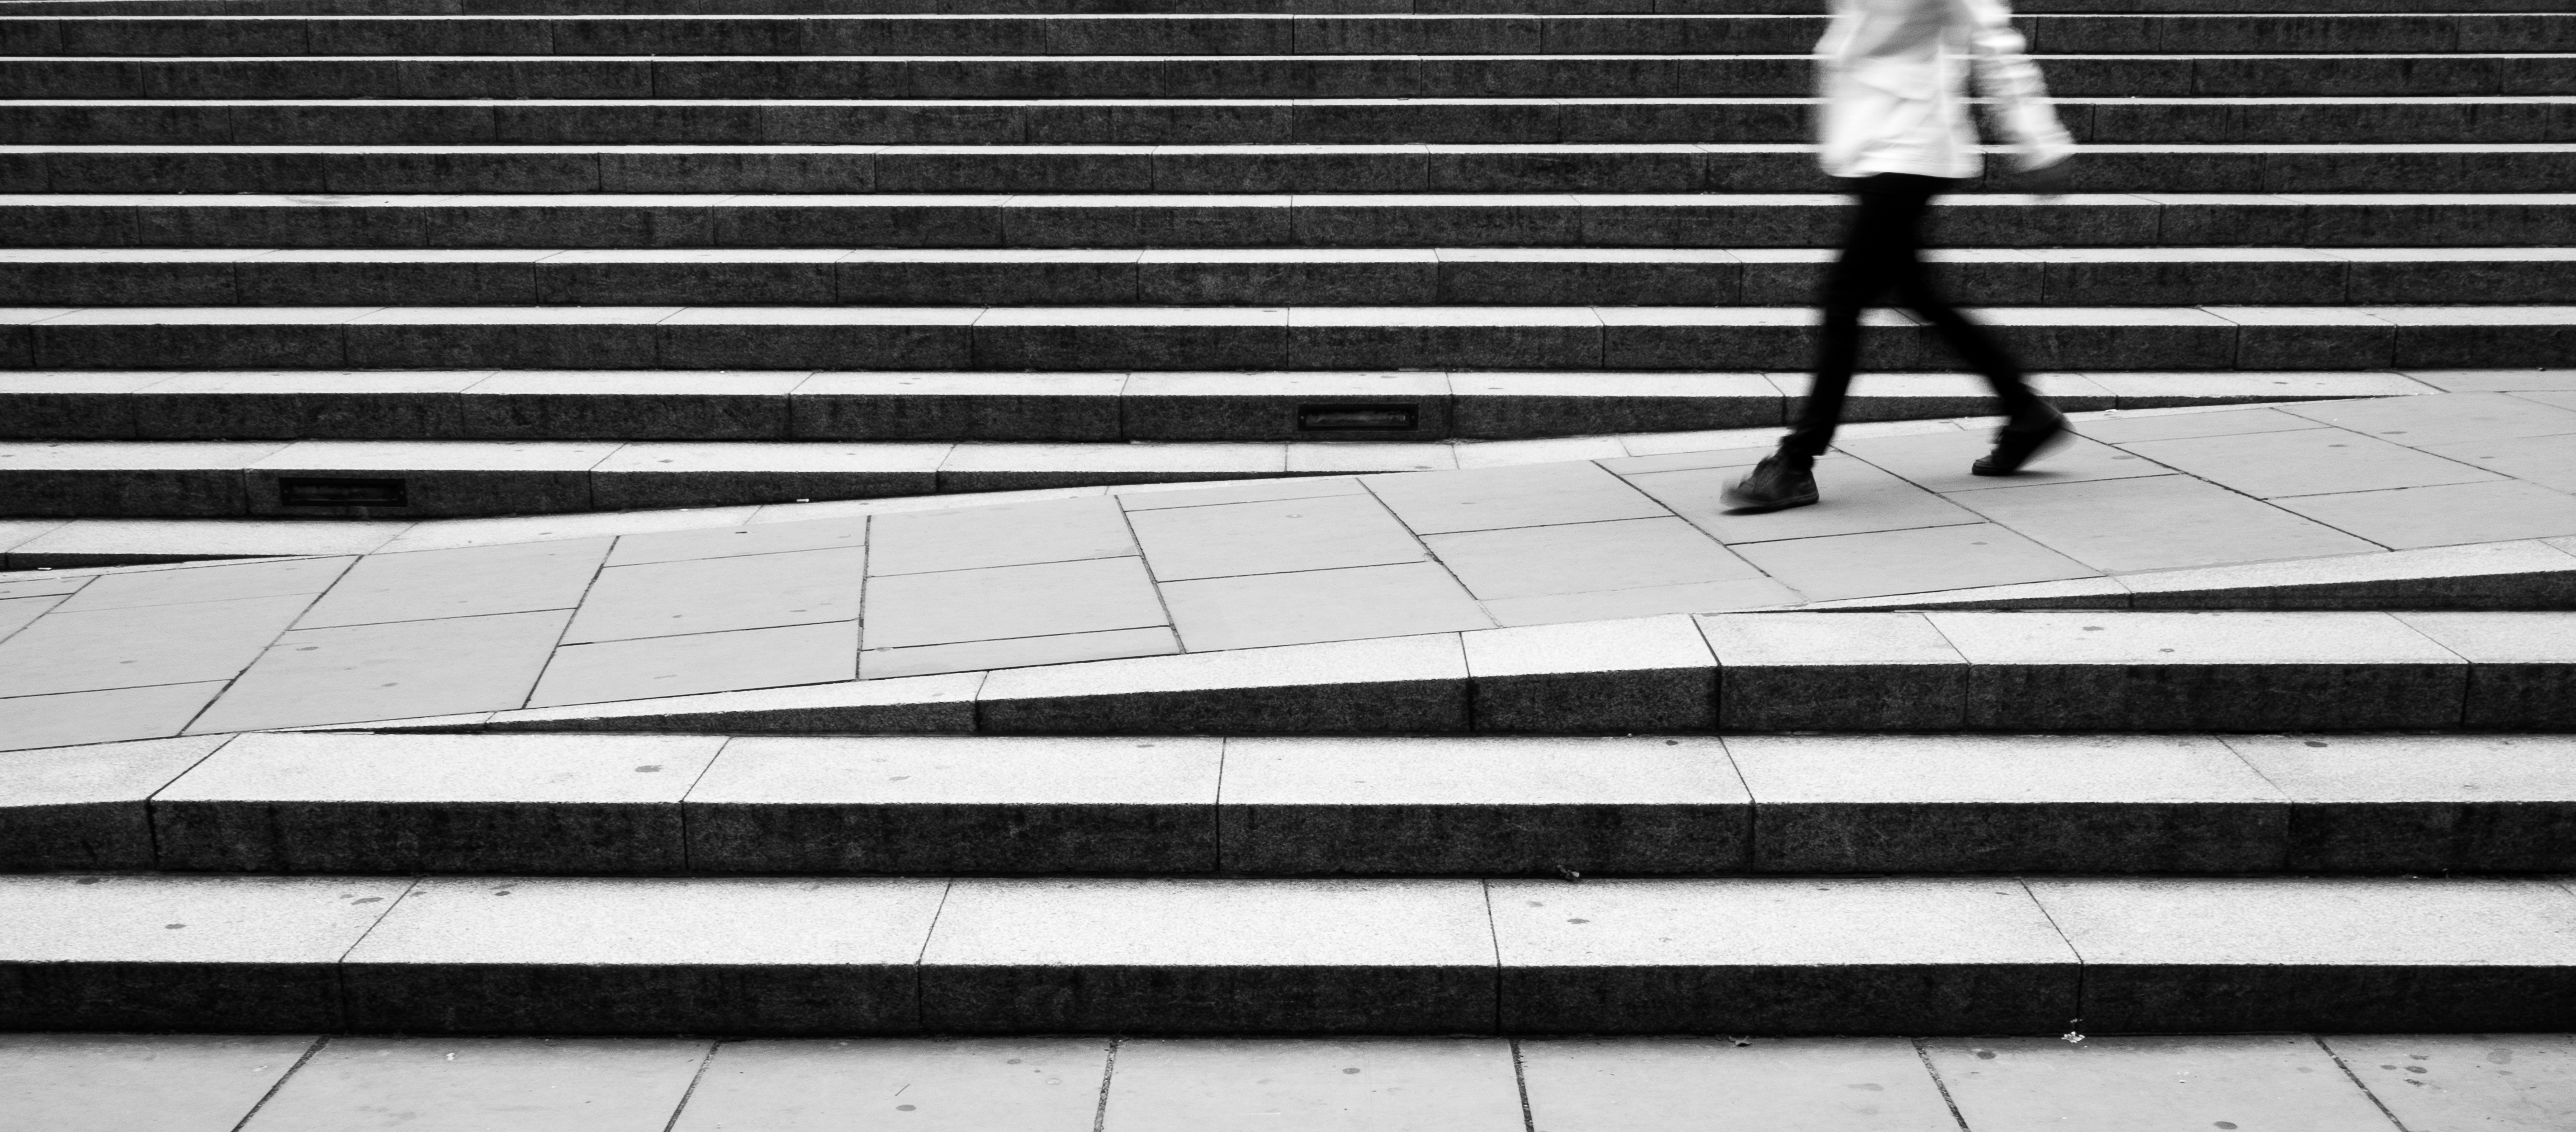
black and white, road, white, street, photography, line, color, shadow, black, monochrome, photograph, shape, pedestrian crossing, road surface, monochrome photography